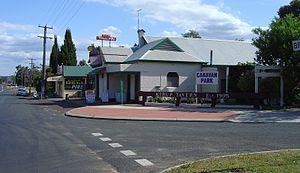
Kirup est un village situé entre Donnybrook et Mullalyup en Australie-Occidentale, à 228 km au sud de Perth sur la South Western Highway.